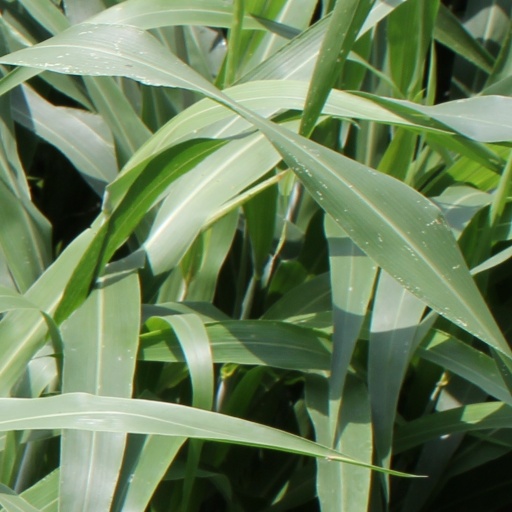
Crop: sorghum